Memphis sanitation strike

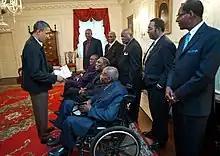
President Obama met former members of the strike in 2011

King's assassination (April 4, 1968) intensified the strike. Mayor Loeb and others feared rioting, which had already begun in Washington, D.C., Federal officials, including Attorney General Ramsey Clark, urged Loeb to make concessions to the strikers in order to avoid violence. Loeb refused. On April 8, a completely silent march with the SCLC, Coretta Scott King, and UAW president Walter Reuther attracted 42,000 participants. Reuther wrote a check for $50,000 to the striking sanitation workers, the largest contribution from any outside source. The strike ended on April 16, 1968, with a settlement that included union recognition and wage increases, although additional strikes had to be threatened to force the City of Memphis to honor its agreements. The period was a turning point for Black activism and union activity in Memphis.